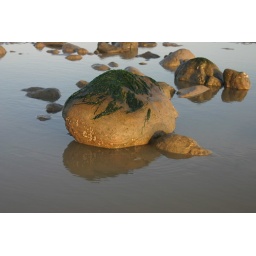
A rock pool in between Winchelsea beach and Pet Level.